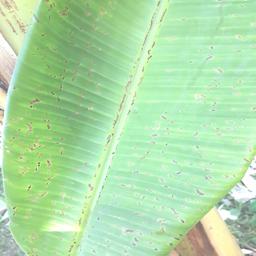
Label: BLACK SIGATOKA